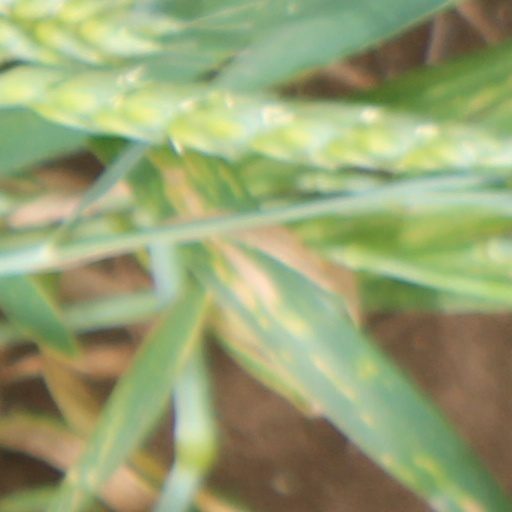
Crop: wheat